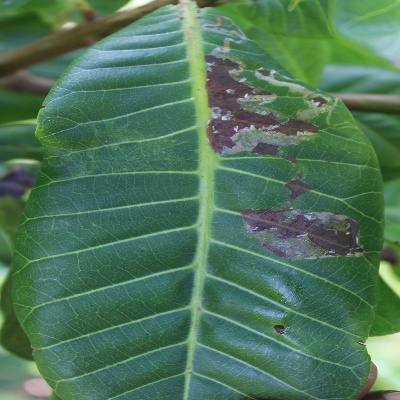
Crop: Cashew
Condition: leaf miner